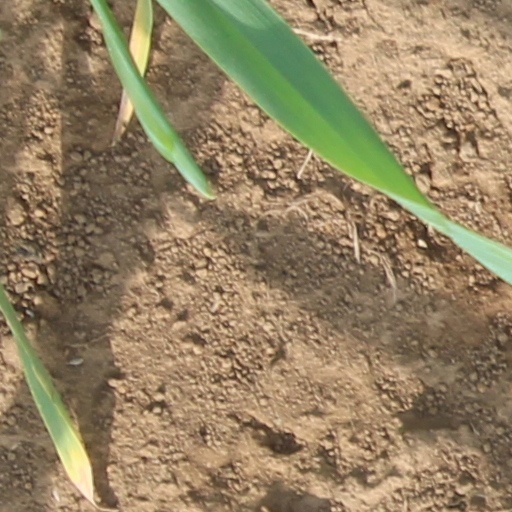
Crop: wheat